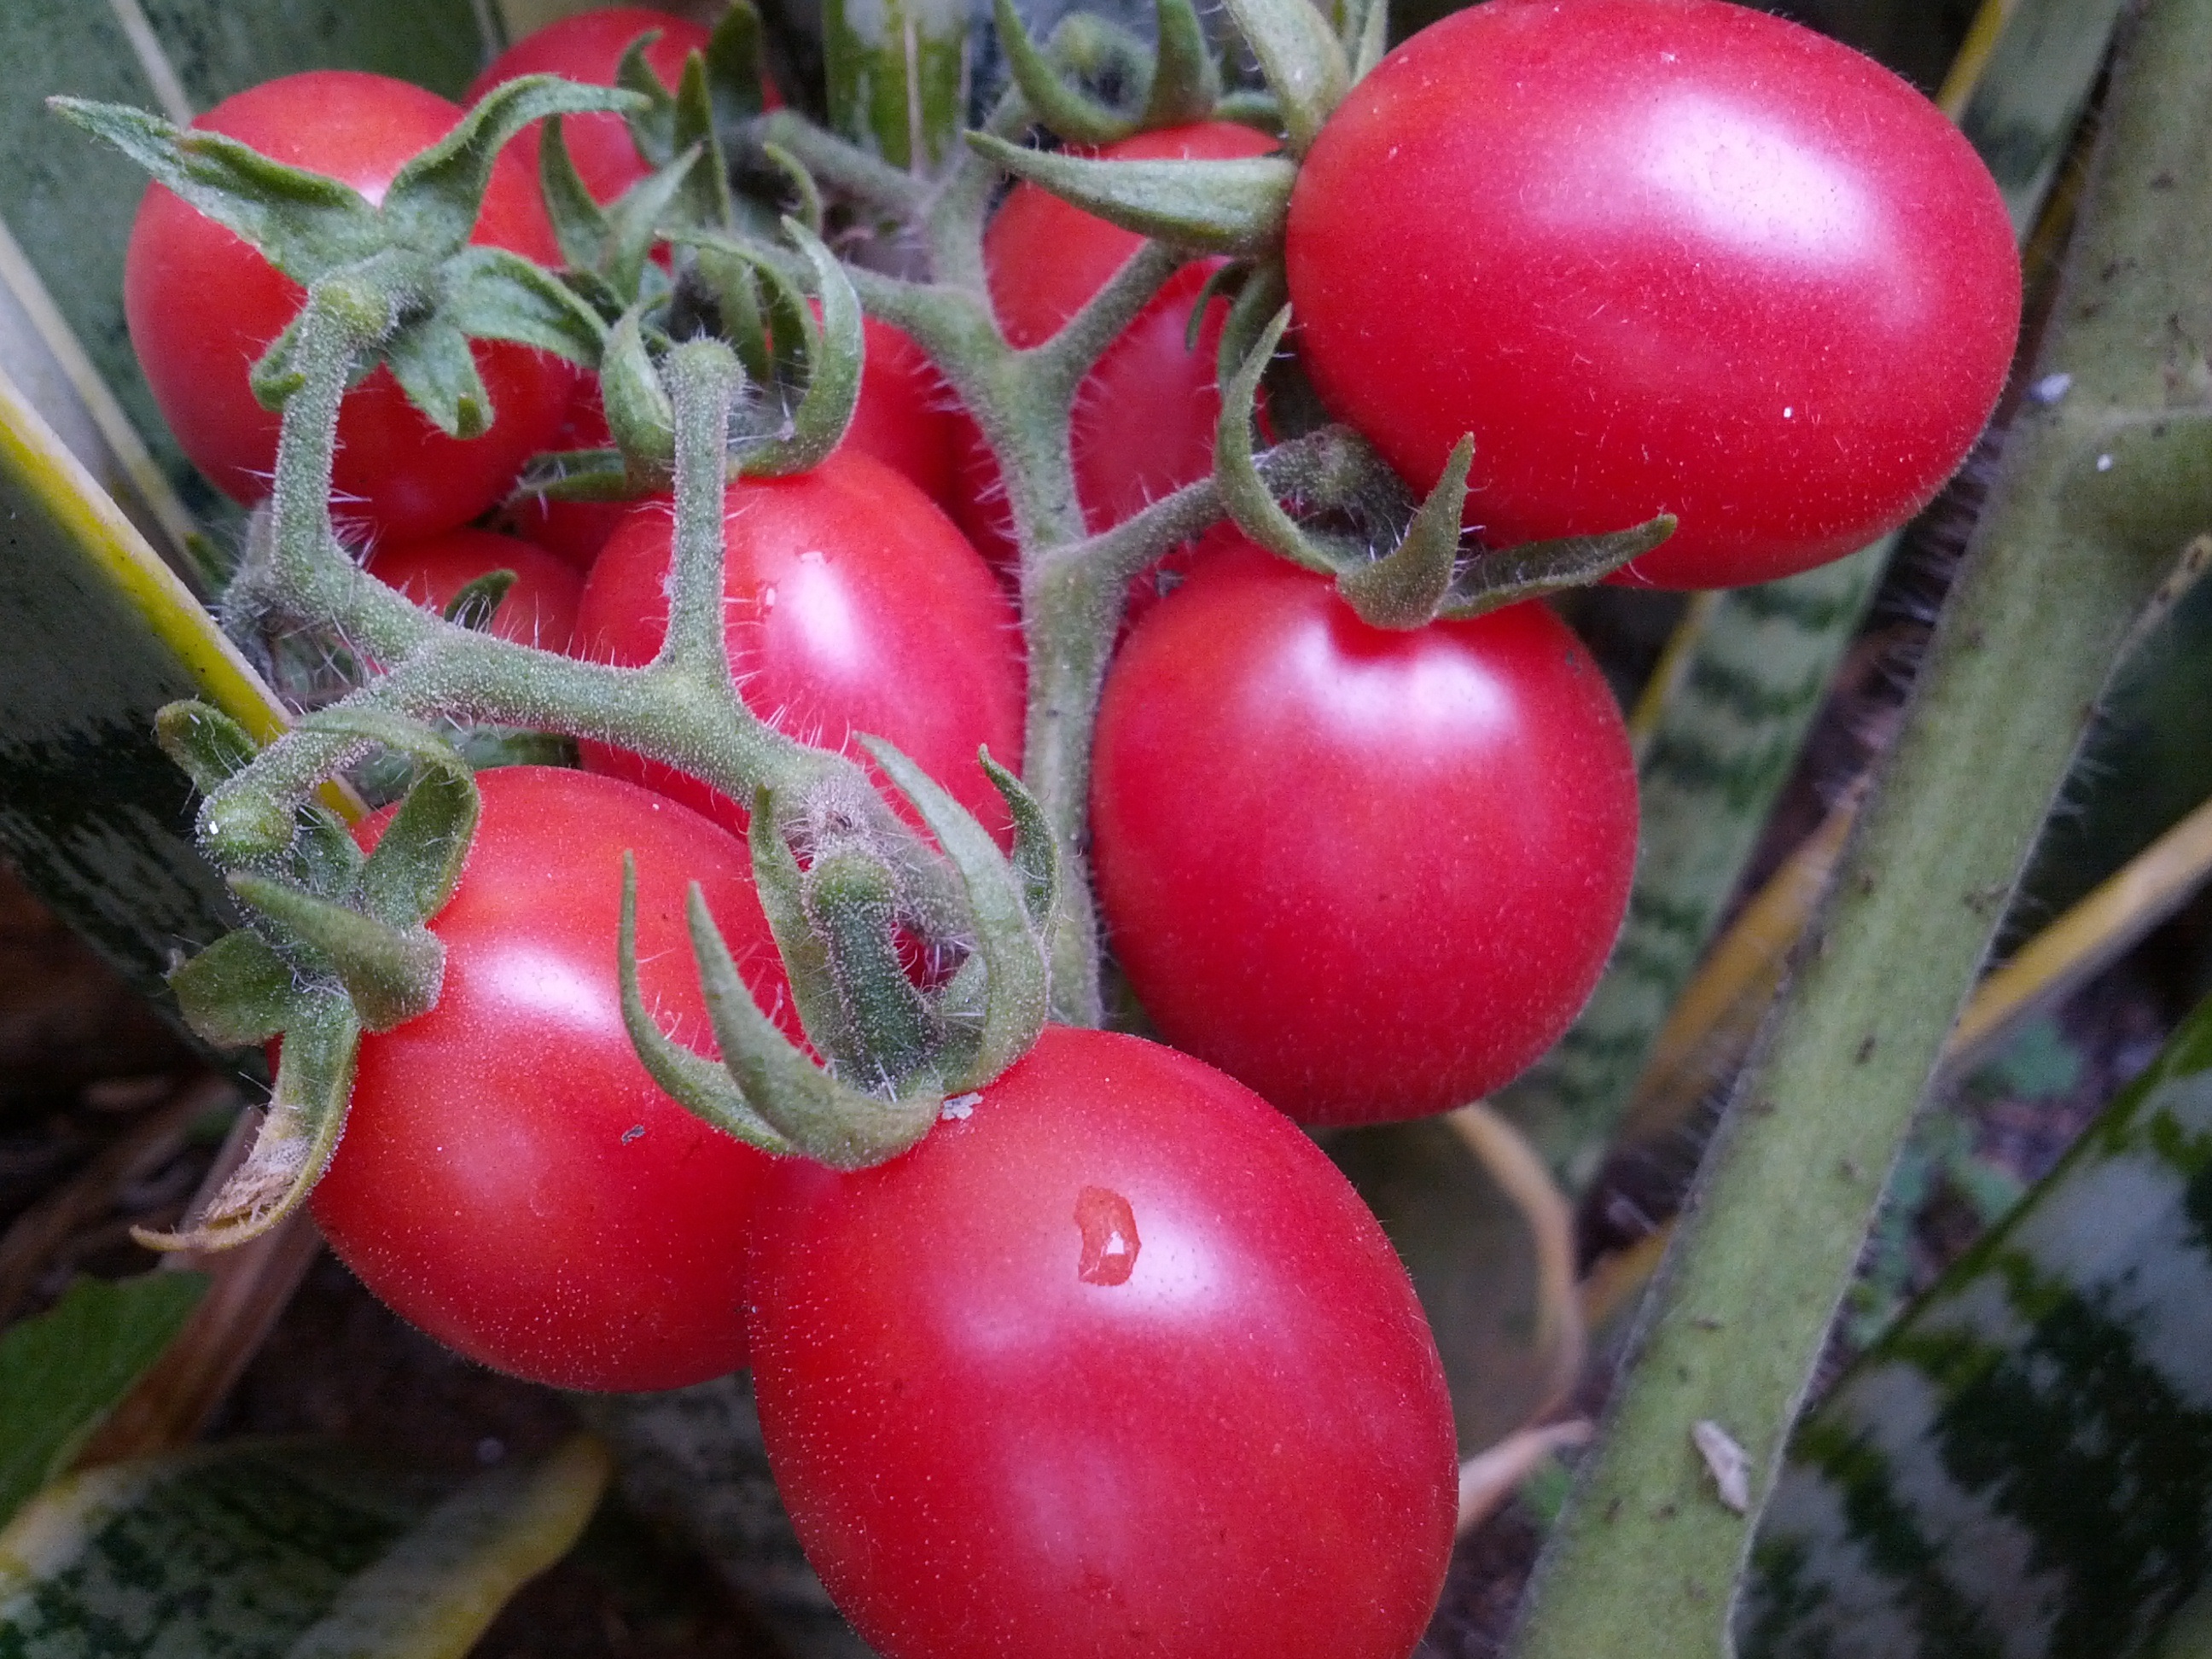
plant, fruit, flower, food, red, produce, vegetable, tomato, radish, tomatoes, rose hip, organic tomatoes, flowering plant, acerola, malpighia, land plant, potato and tomato genus